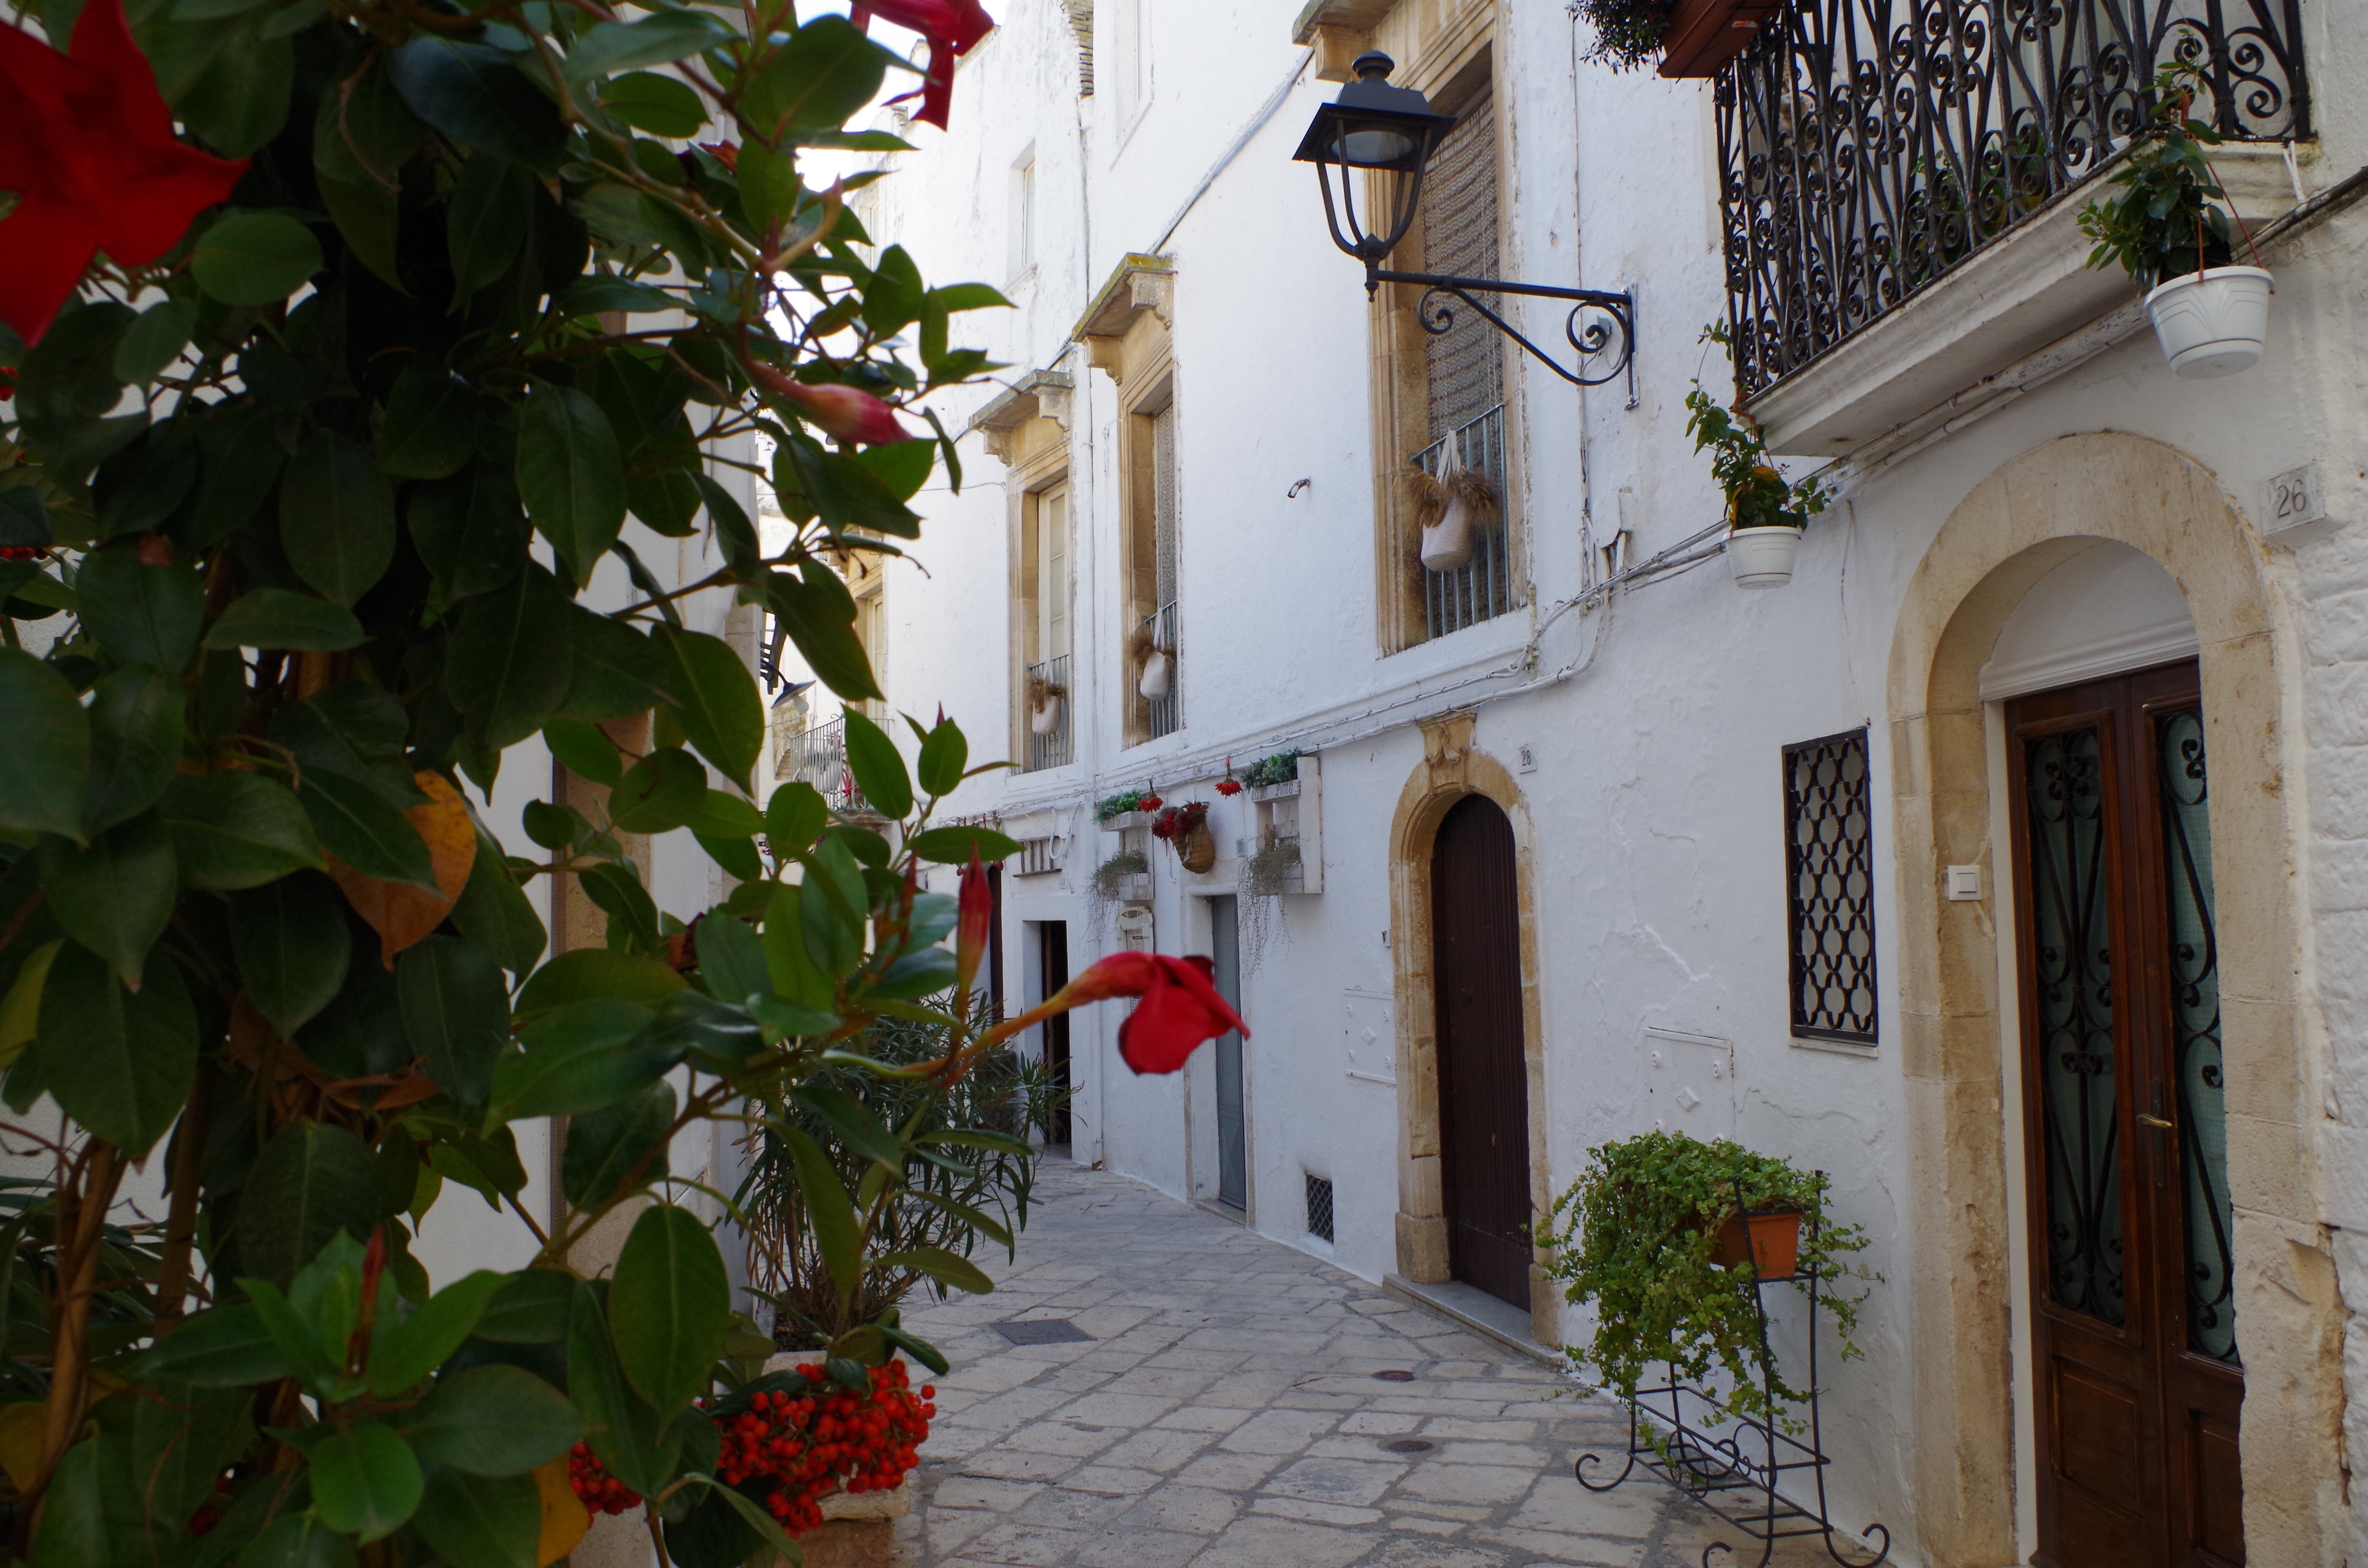
plant, house, flower, country, travel, holiday, italy, south, courtyard, holidays, apulia, historical centre, puglia, glimpse, locorotondo